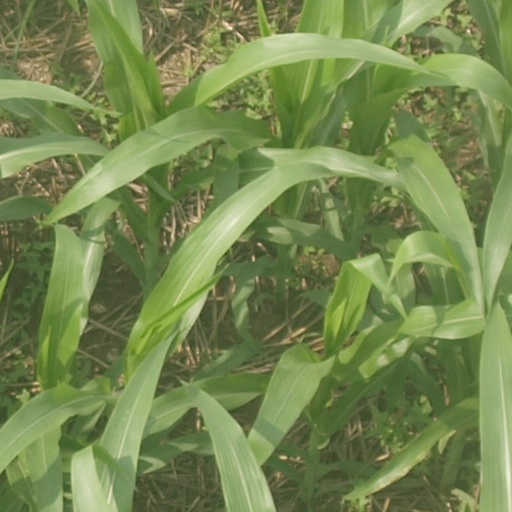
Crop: maize; corn